Josh Moore (politician)

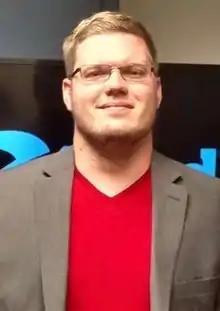
Moore in 2016

Josh Moore (born June 4, 1989) is an American former Republican politician from Merrimack, New Hampshire, serving in the New Hampshire House of Representatives from January 2015 to December 2018. He was born in Gainesville, Florida. As a state representative he represented the Hillsborough County 21st district.